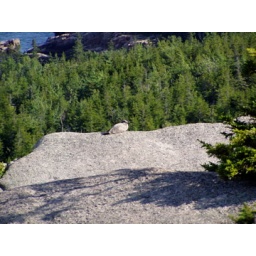
Hiking in the white mountains with Roeland